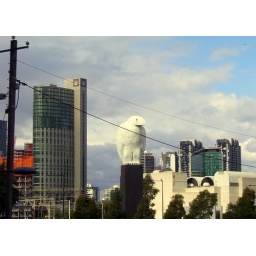
taken from collins street near southern cross station looking south